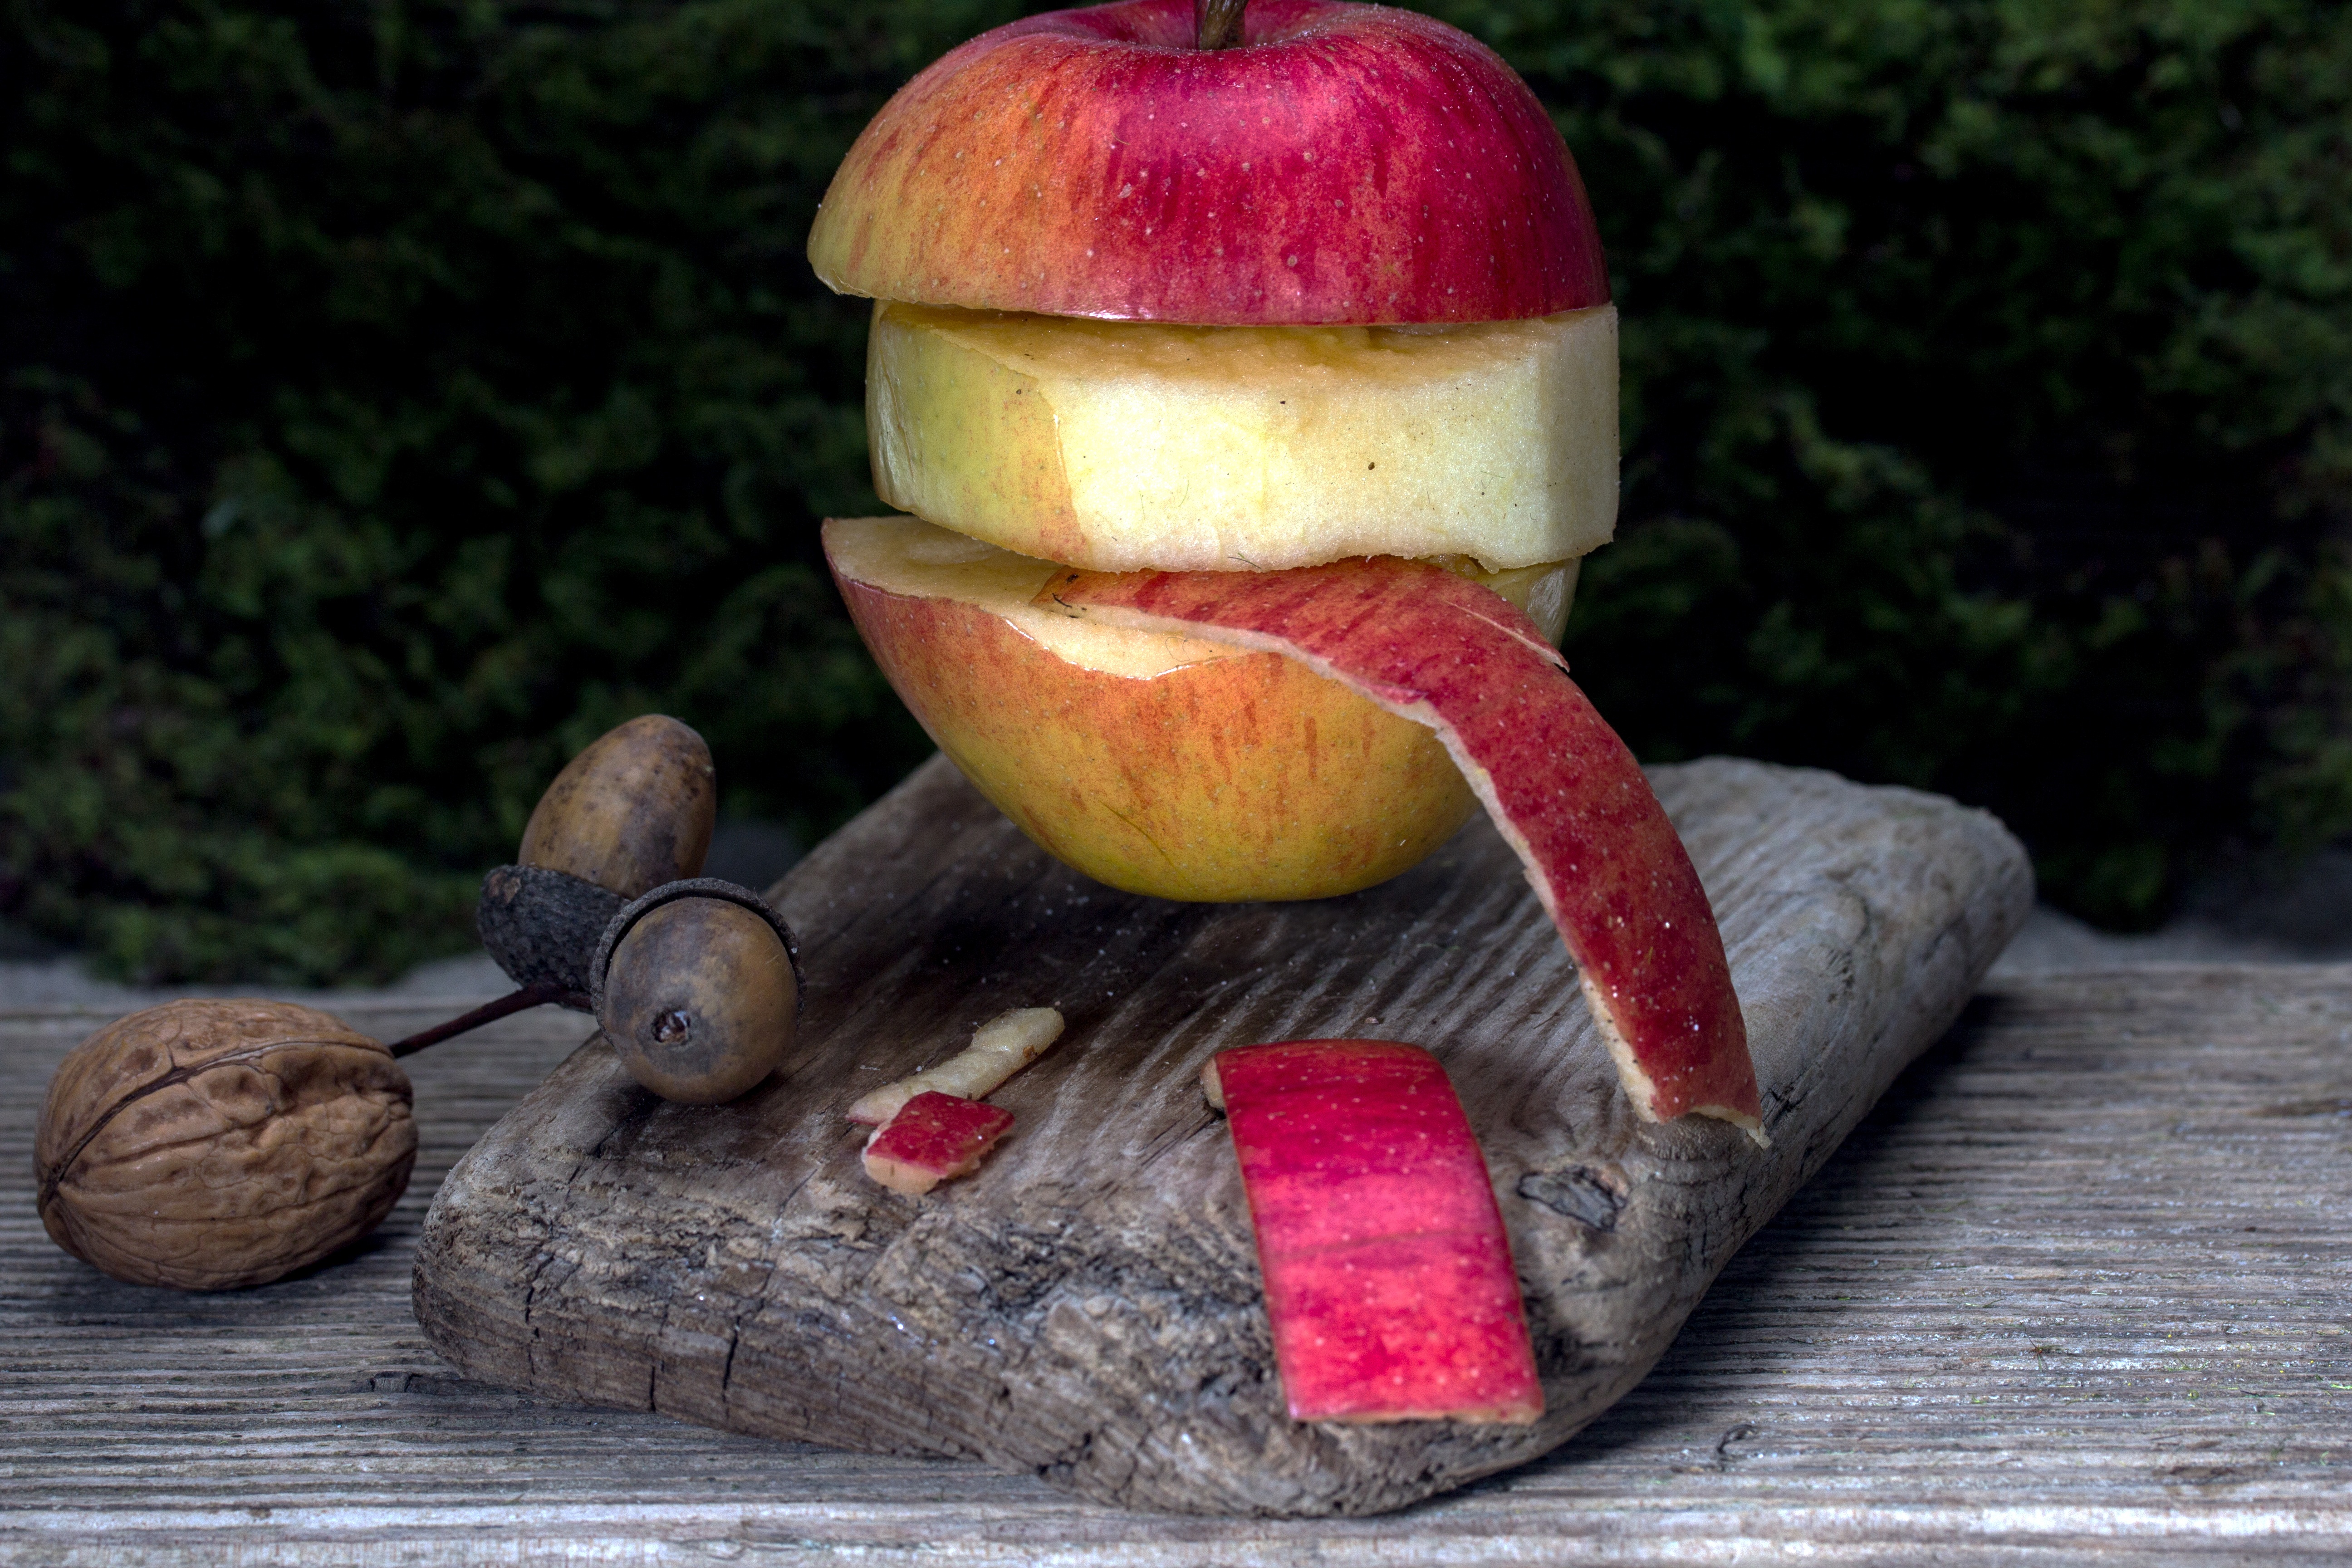
apple, plant, fruit, flower, food, red, produce, still life, nuts, flowering plant, rose family, apple peel, land plant